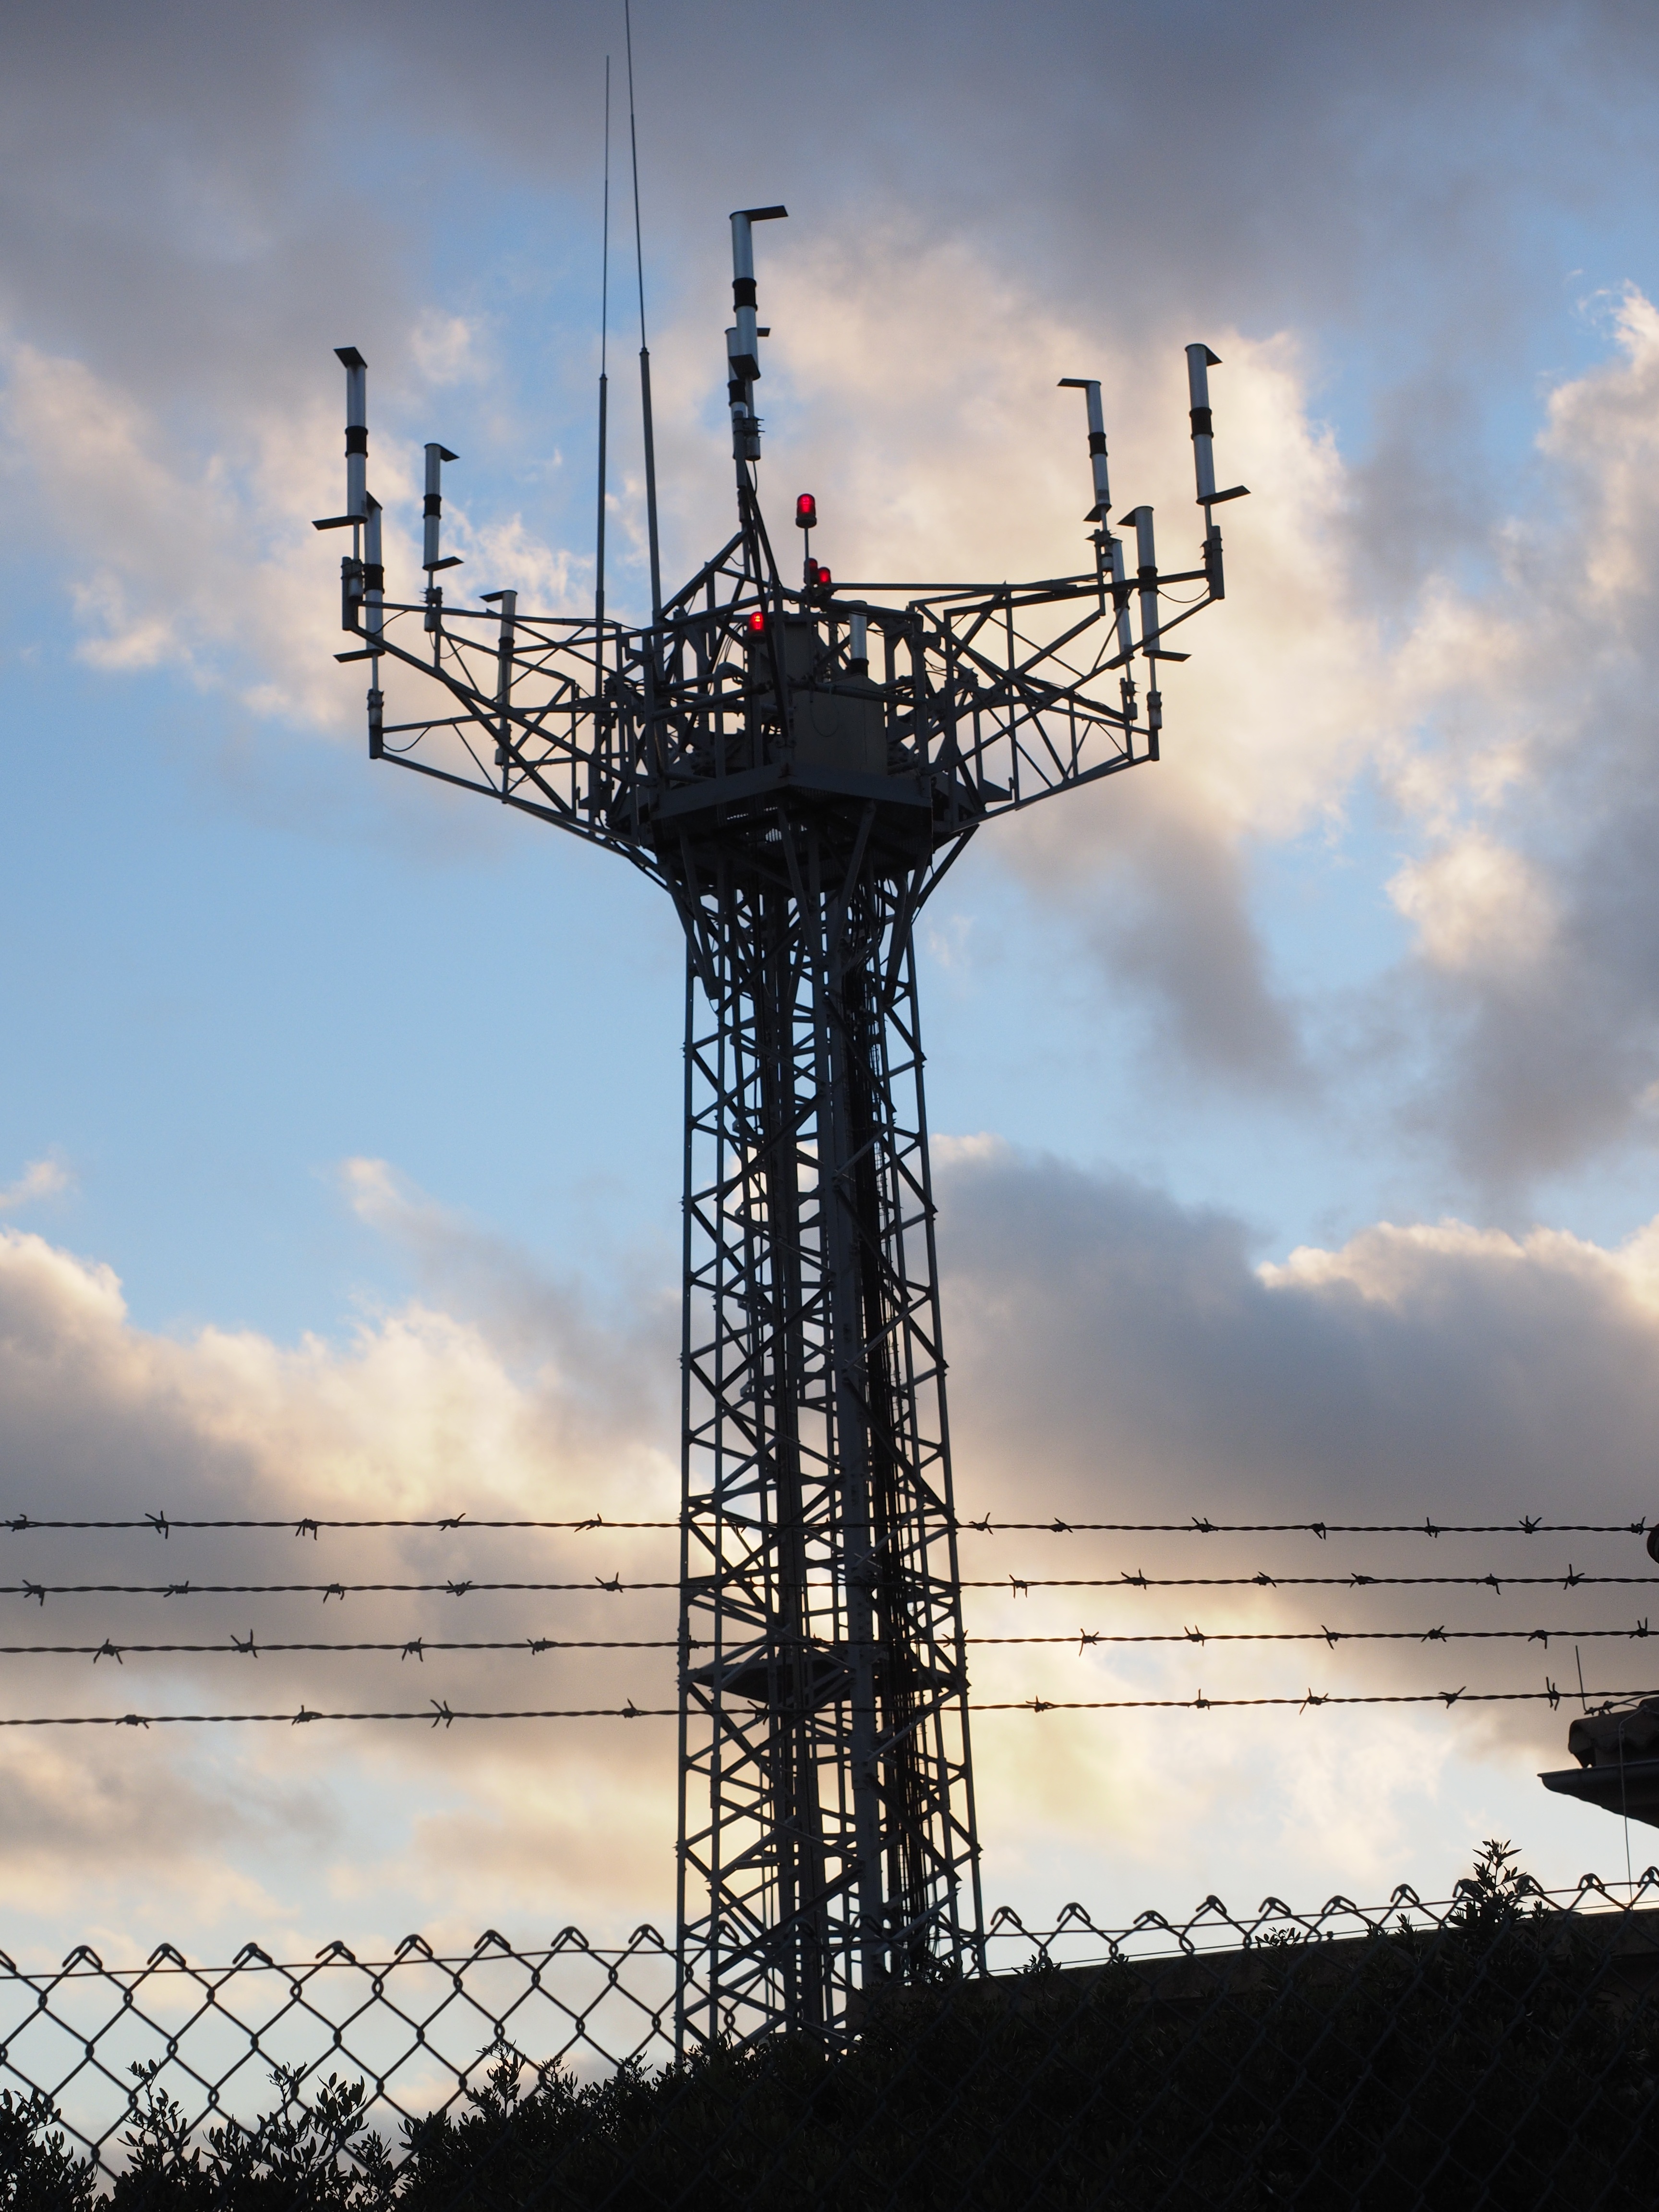
cloud, sky, sunset, windmill, wind, antenna, reflection, tower, mast, communication, signal, industry, electricity, energy, mallorca, navigation, radar, transmission, air traffic, transmission tower, transmitter, puig de randa, radar equipment, outdoor structure, electrical supply, overhead power line, oil field, randa